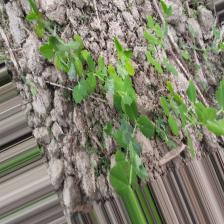
Label: Normal